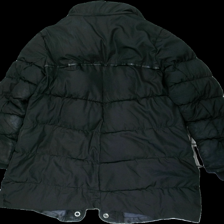
View: back
Type: Winter jacket
Category: Ladies
Brand: Kappahl
Colors: Black
Material: 100% polyester
Cut: Regular
Size: M
Season: Winter
Stains: Major
Damage location: top left
Damage 2: fläckar
Damage 2 location: middle center
Damage 3 location: middle left
Price range: <50
Recommended usage: Remake
Description: svart vinterjacka med fläckar över hela